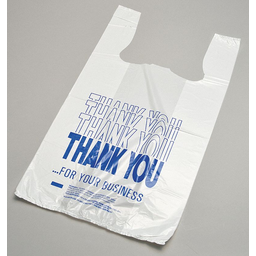
Label: plastic